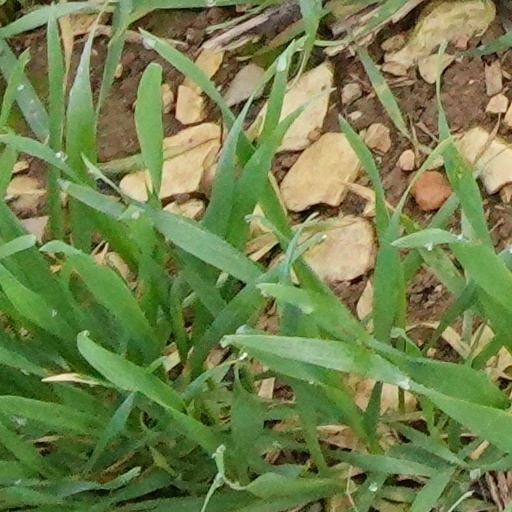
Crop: wheat